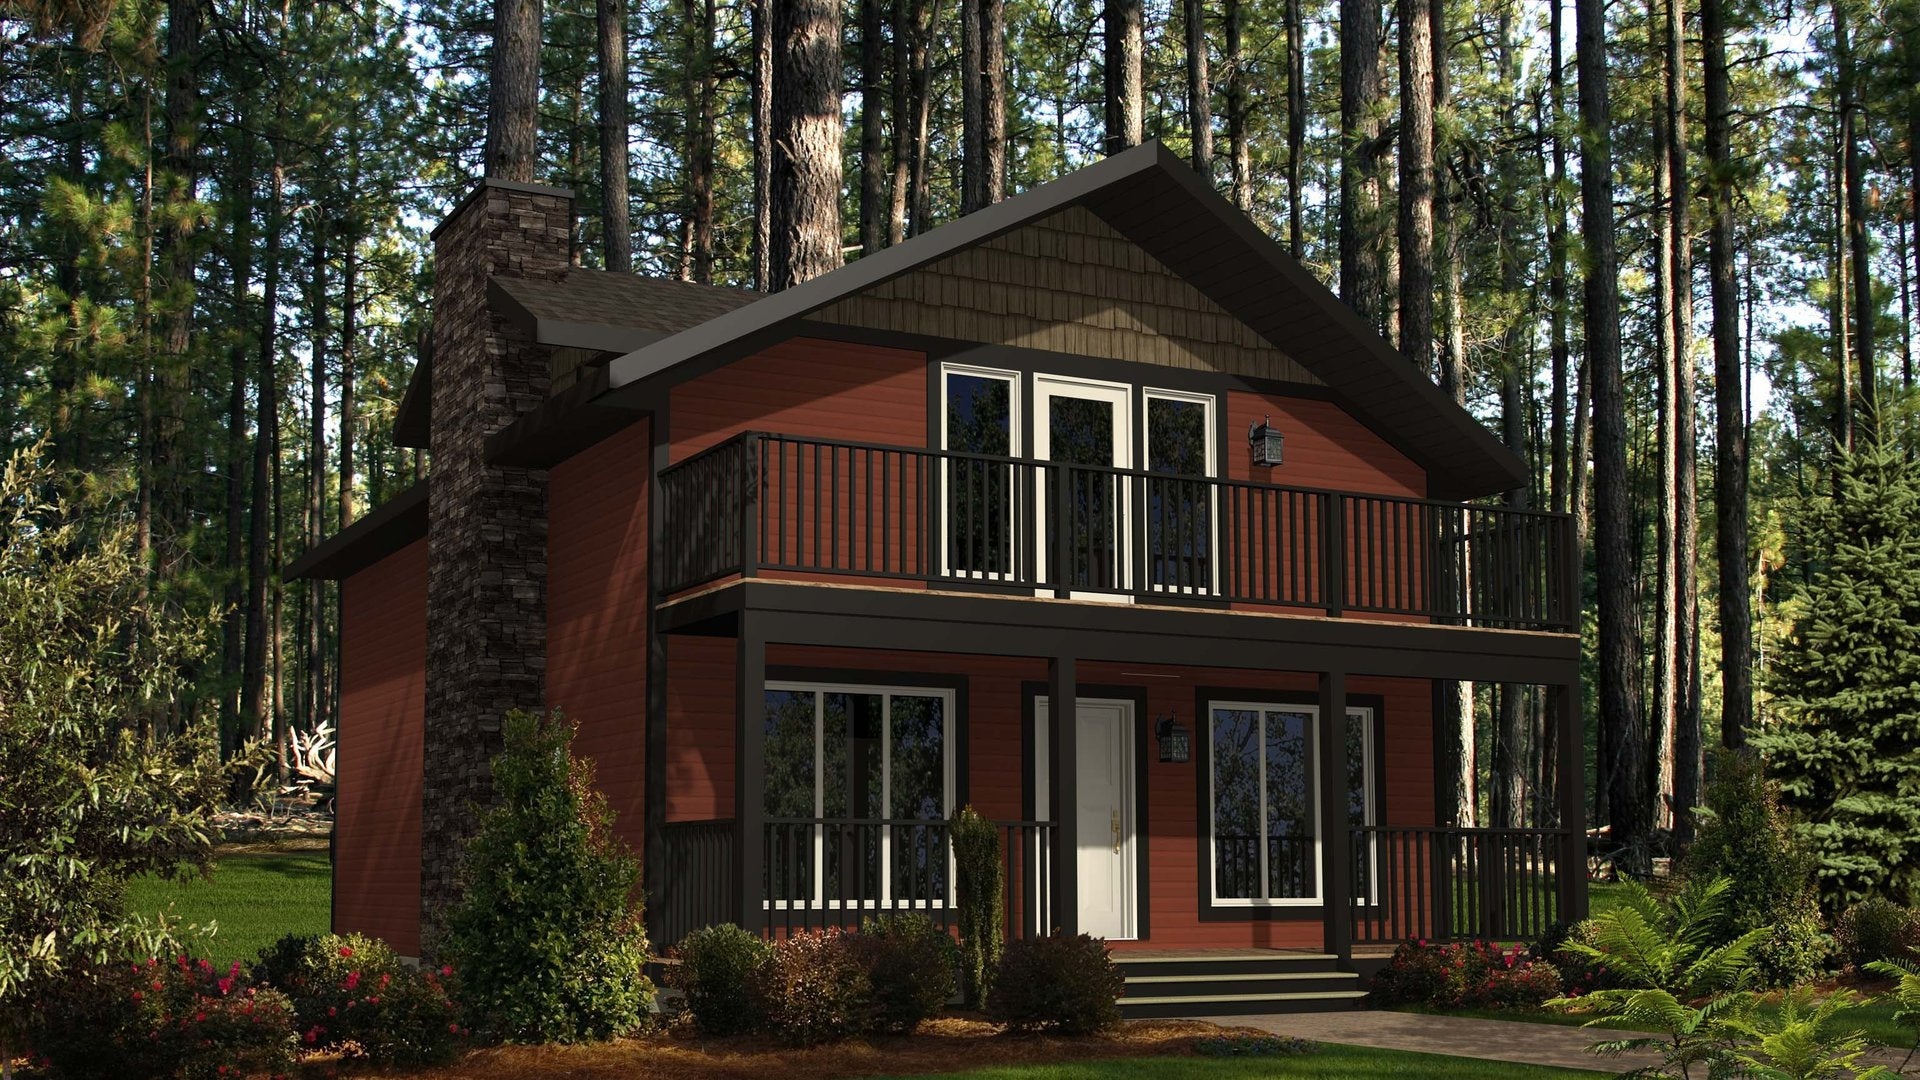
The Chateau House Kit - Home Kit
Brand: Amish Built Cabins
The Chateau House Kit – 1,817 Sq Ft 3-Bedroom, 3-Bathroom Cottage-Style Home The Chateau House Kit offers 1,817 sq ft of living space, with 945 sq ft on the first floor and 872 sq ft on the second. This 2-story home features 3 bedrooms (1 downstairs and 2 upstairs) and 3 bathrooms, combining charm with functionality in a classic cottage style. Floor Plan 1,817 SQ. FT. 26'-0" W x 36'-0" D Living Room : 13'-2" / 12'-6" x 17'-2" Kitchen : 11'-10" x 11'-0" Dining : 11'-10" x 12'-0" Master Bedroom : 14'-4" x 14'-6" Bedroom #2 : 9'-6" x 10'-6" Bedroom #3 : 14'-4" x 10'-6" Key Features Pre-cut trusses, panelized walls, roof trusses, windows, shingles, insulation, drywall, and delivery included. Customizable floor plans. Built to meet local codes for wind, snow, and hurricane resistance. Turnaround Time 14 to 16 weeks. For inquiries, call 502-298-8946 or fill out our contact form for a response within 24 to 48 hours. Explore Our Home Plans Browse our extensive selection of home plans, ranging from cozy cottages to expansive designs up to 4,750 sq ft !
Category: Services > Building & Construction Services > Residential Construction & Renovation